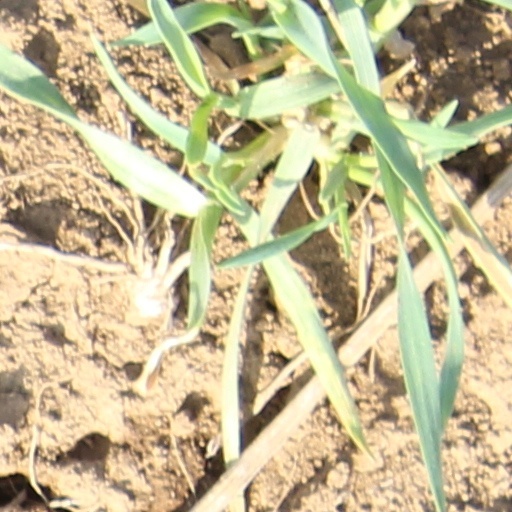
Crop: wheat